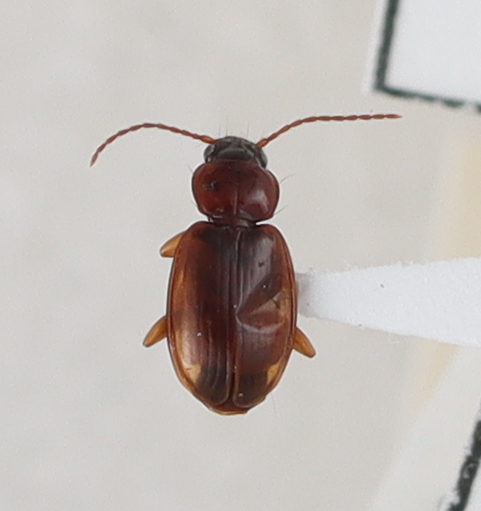
Scientific name: Trechus obtusus
Plot: 14
Trap: W
Collected: 20210727